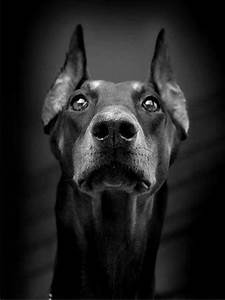
Label: cane